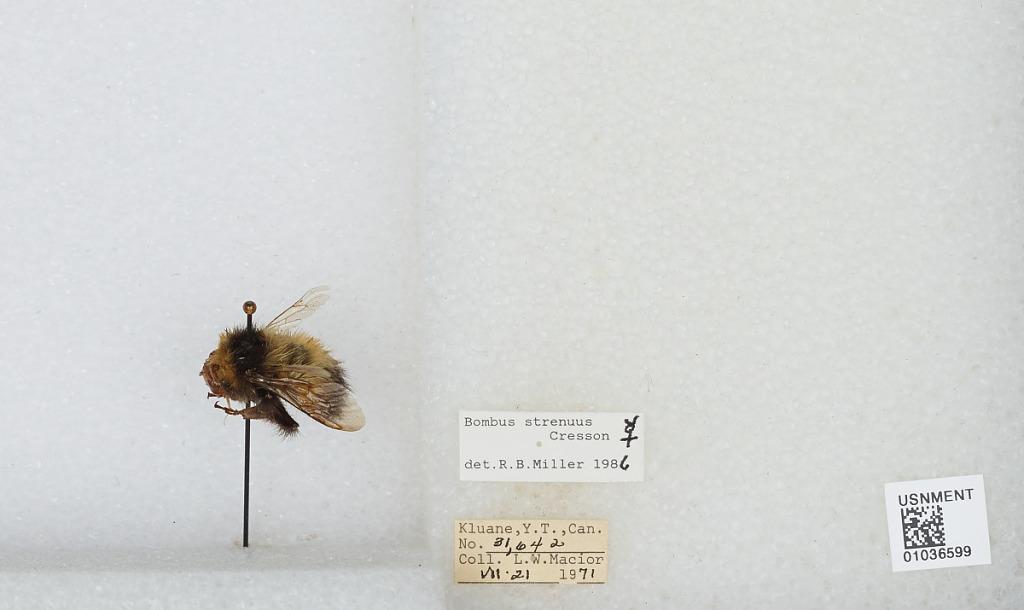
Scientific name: Bombus (Alpinobombus) neoboreus Sladen
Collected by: L. Macior
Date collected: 1971-7-21
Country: Canada
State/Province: Yukon Territory
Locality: Kluane
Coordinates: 60.75, -139.5
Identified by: Miller, R. B.